Defensive Runs Saved

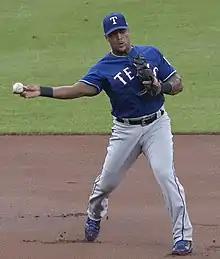
Adrián Beltré recorded the most defensive runs saved in Major League Baseball during the 2003–2021 seasons.

In baseball statistics, defensive runs saved (DRS) measures the number of runs a player saved or cost his team on defense relative to an average player. Any positive number is above average, and the best fielders typically have a DRS figure of 15 to 20 for a season. The statistic was developed by Baseball Info Solutions and the data used in calculating it first became available for Major League Baseball (MLB) in 2003.